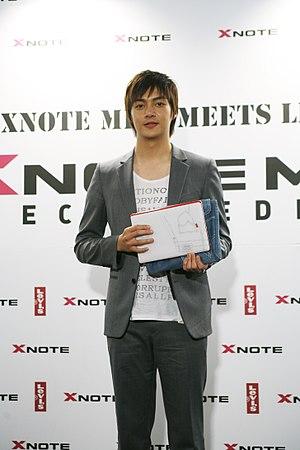
Kim Joon ou Kim Jun, est un chanteur, acteur et mannequin sud-coréen. Kim s'est révélé au grand public en 2009 grâce à son rôle dans la série télévisée à succès Boys Over Flowers, où il fait partie du boys band « F4 ».